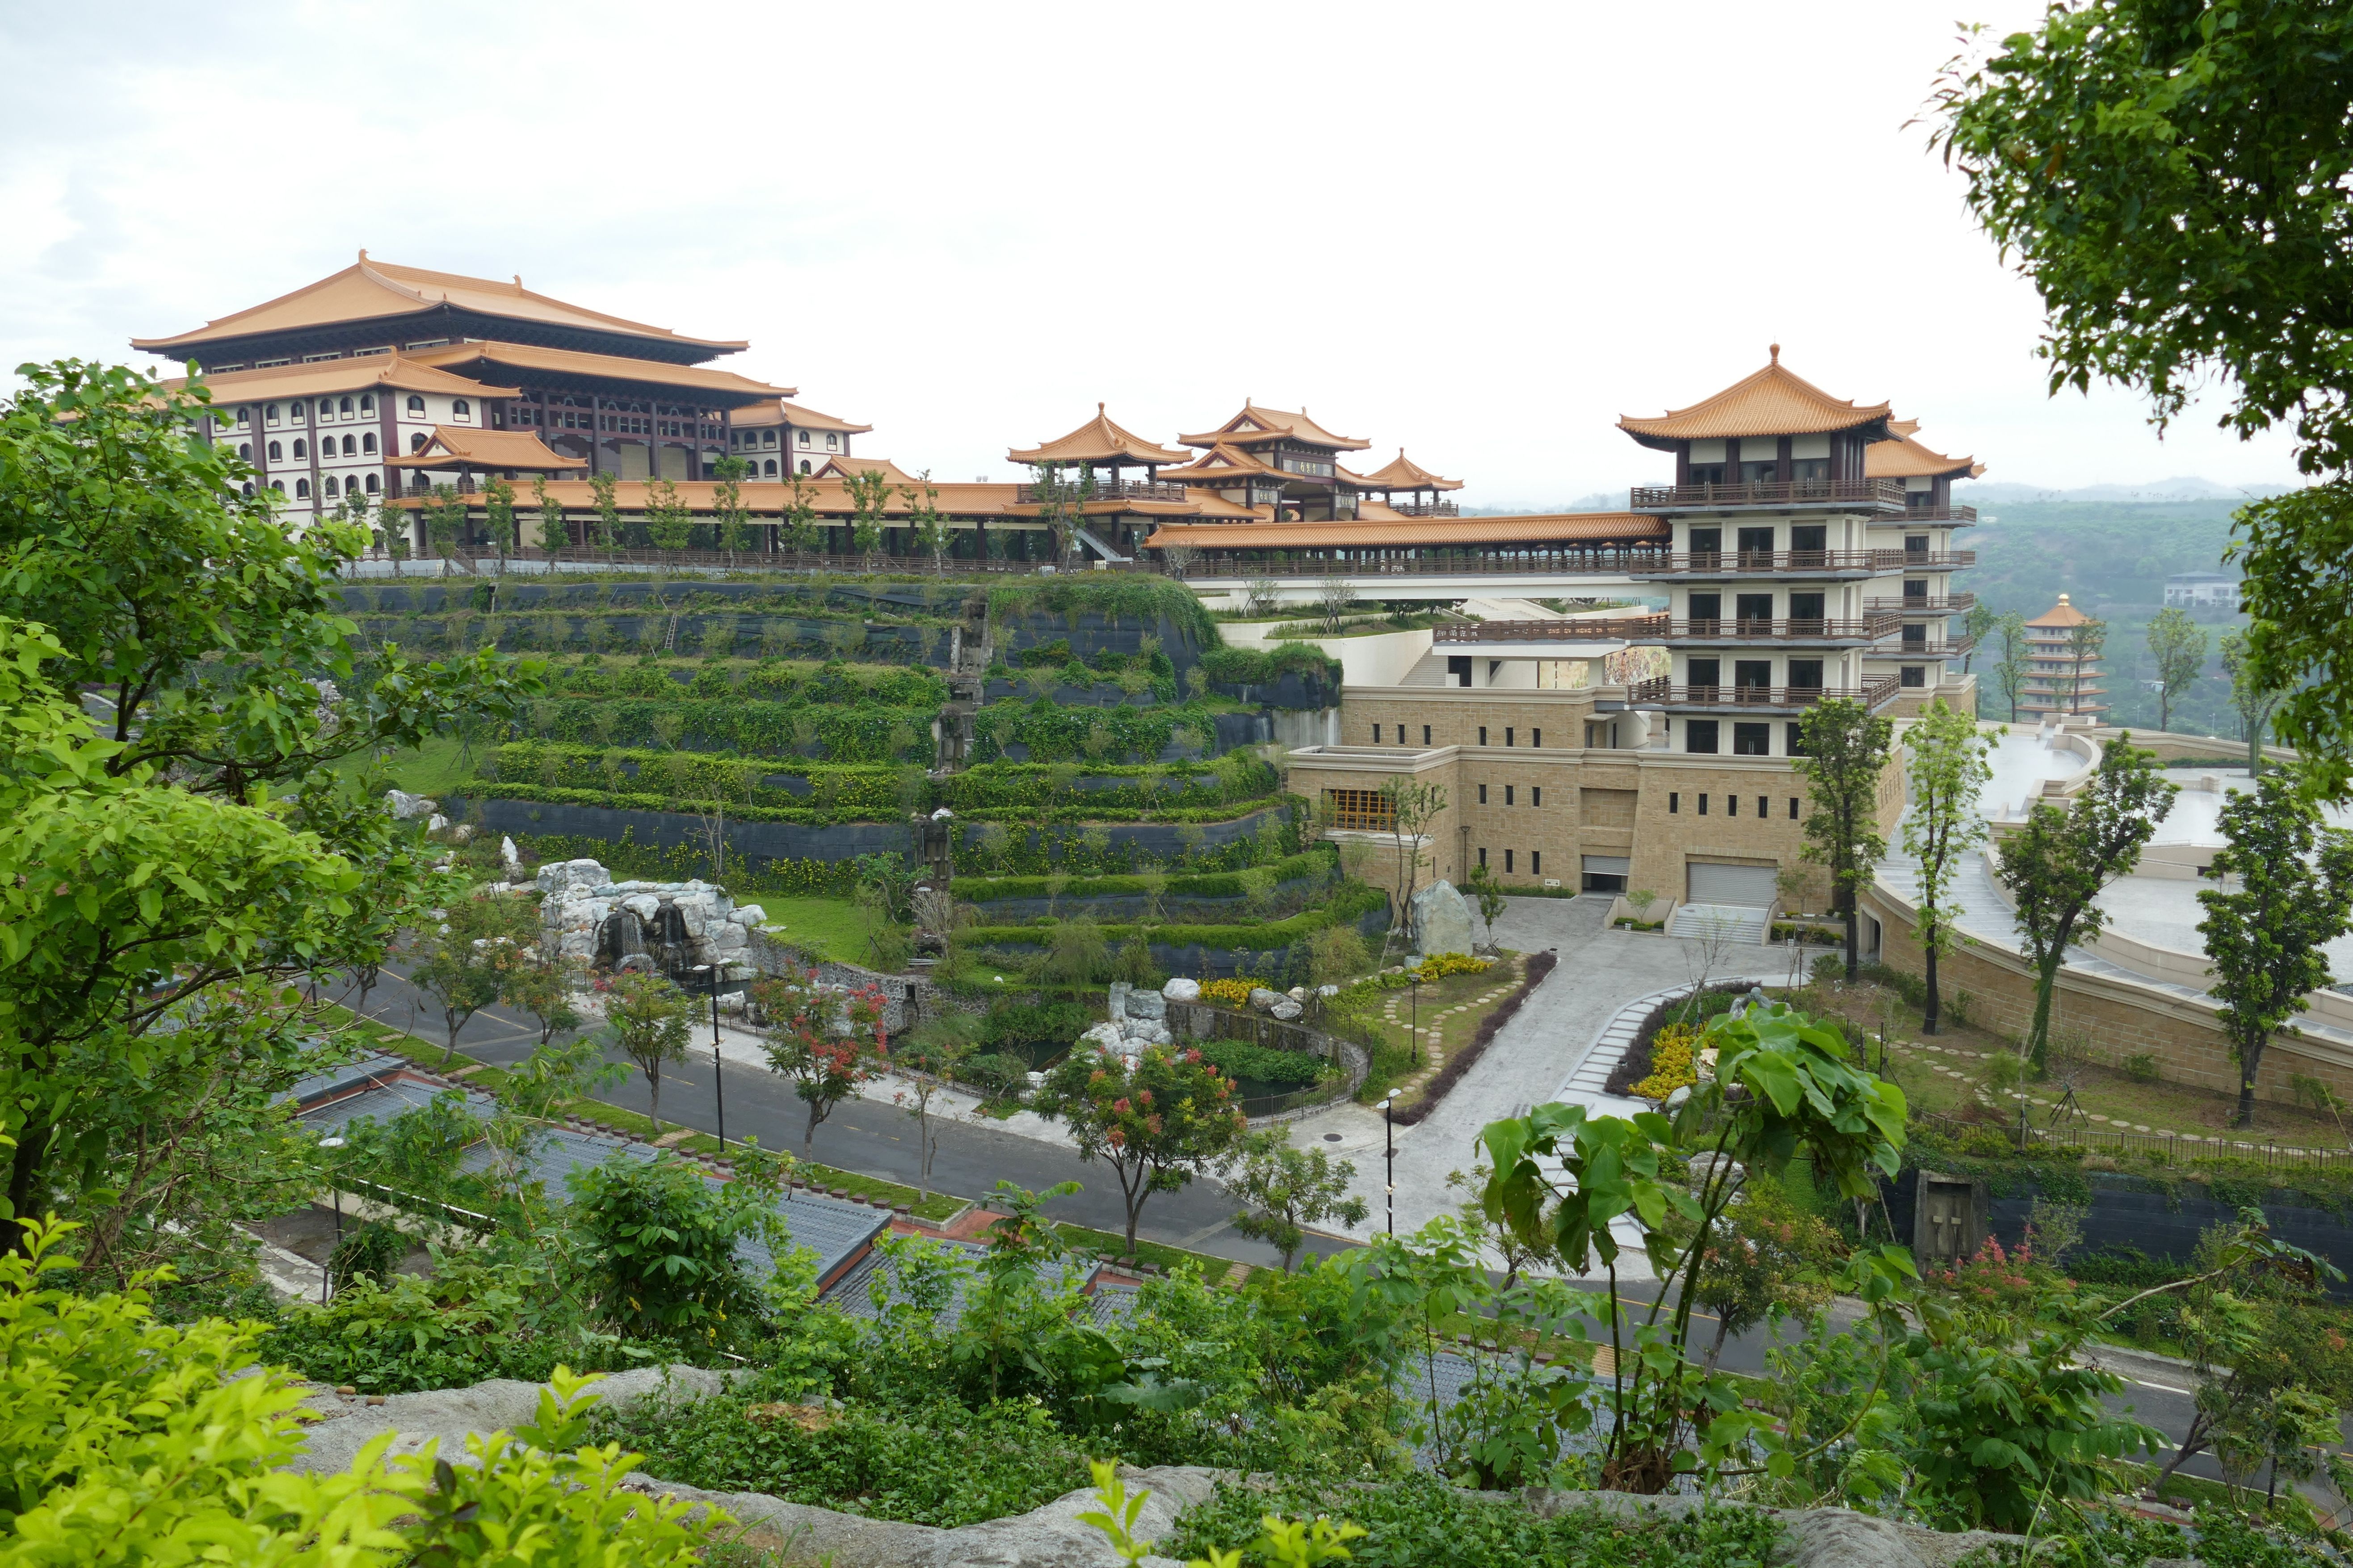
mansion, palace, buddhism, religion, asia, property, garden, spiritual, meditation, temple, resort, buddha, taiwan, estate, china, historic site, residential area